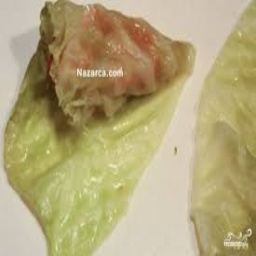
Label: cabbage_roll